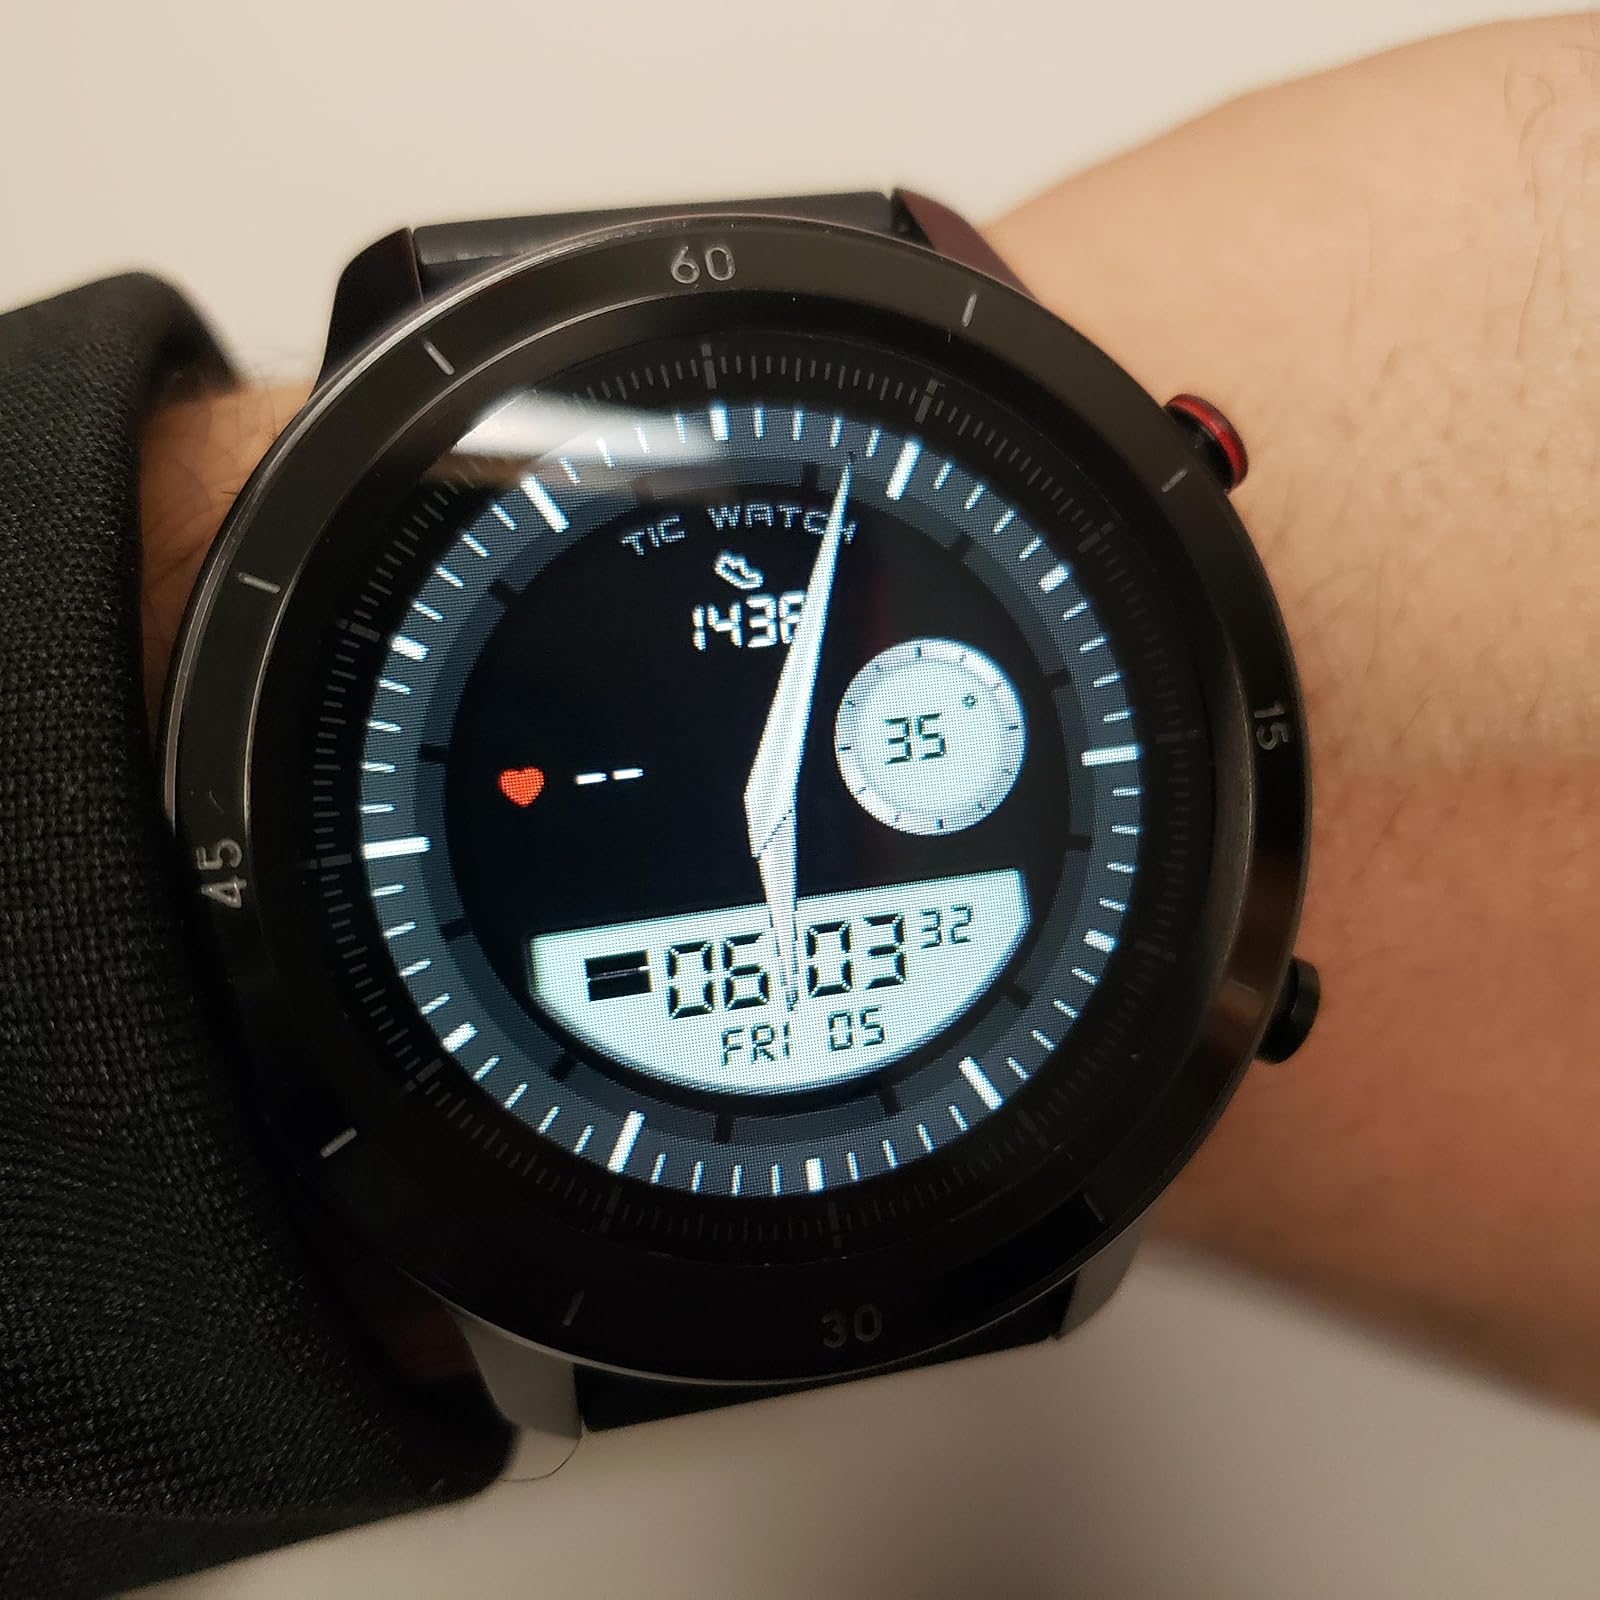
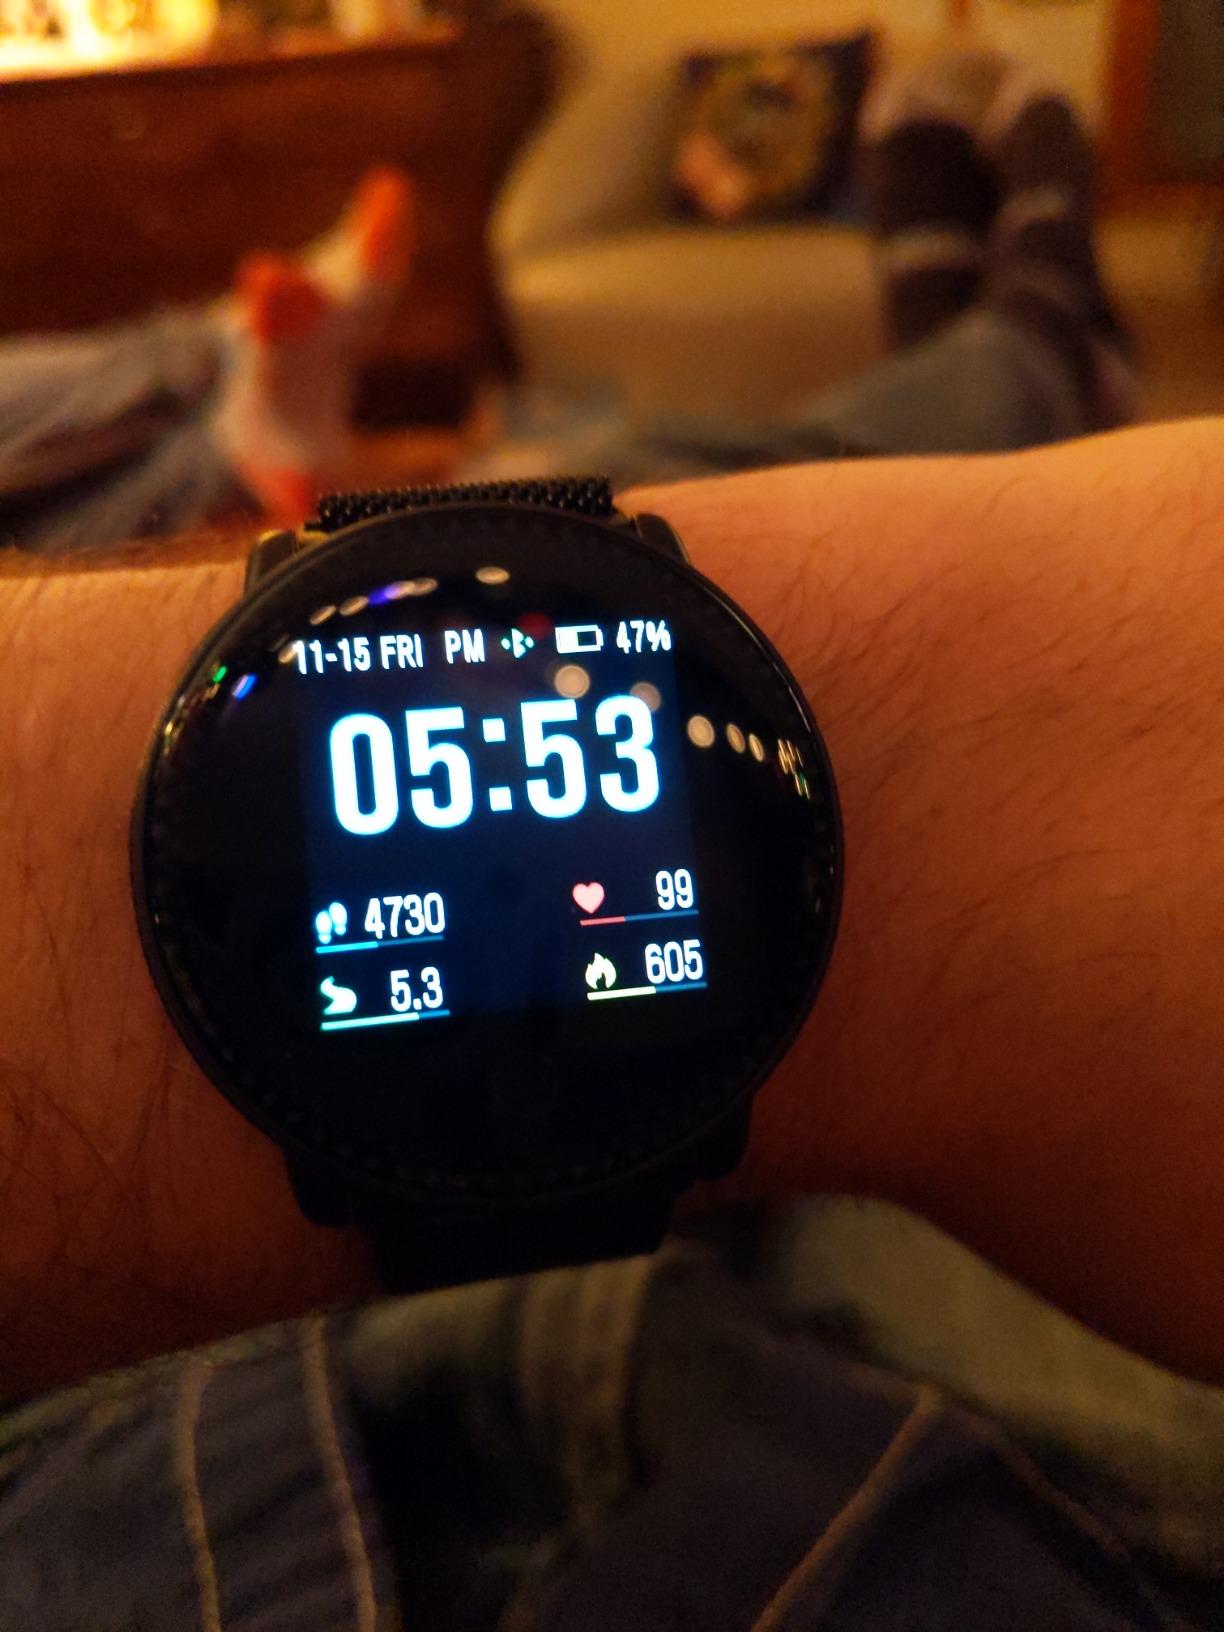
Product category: smartwatch
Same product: no